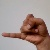
The image shows a hand gesture representing the letter 'J' in Indian Sign Language.